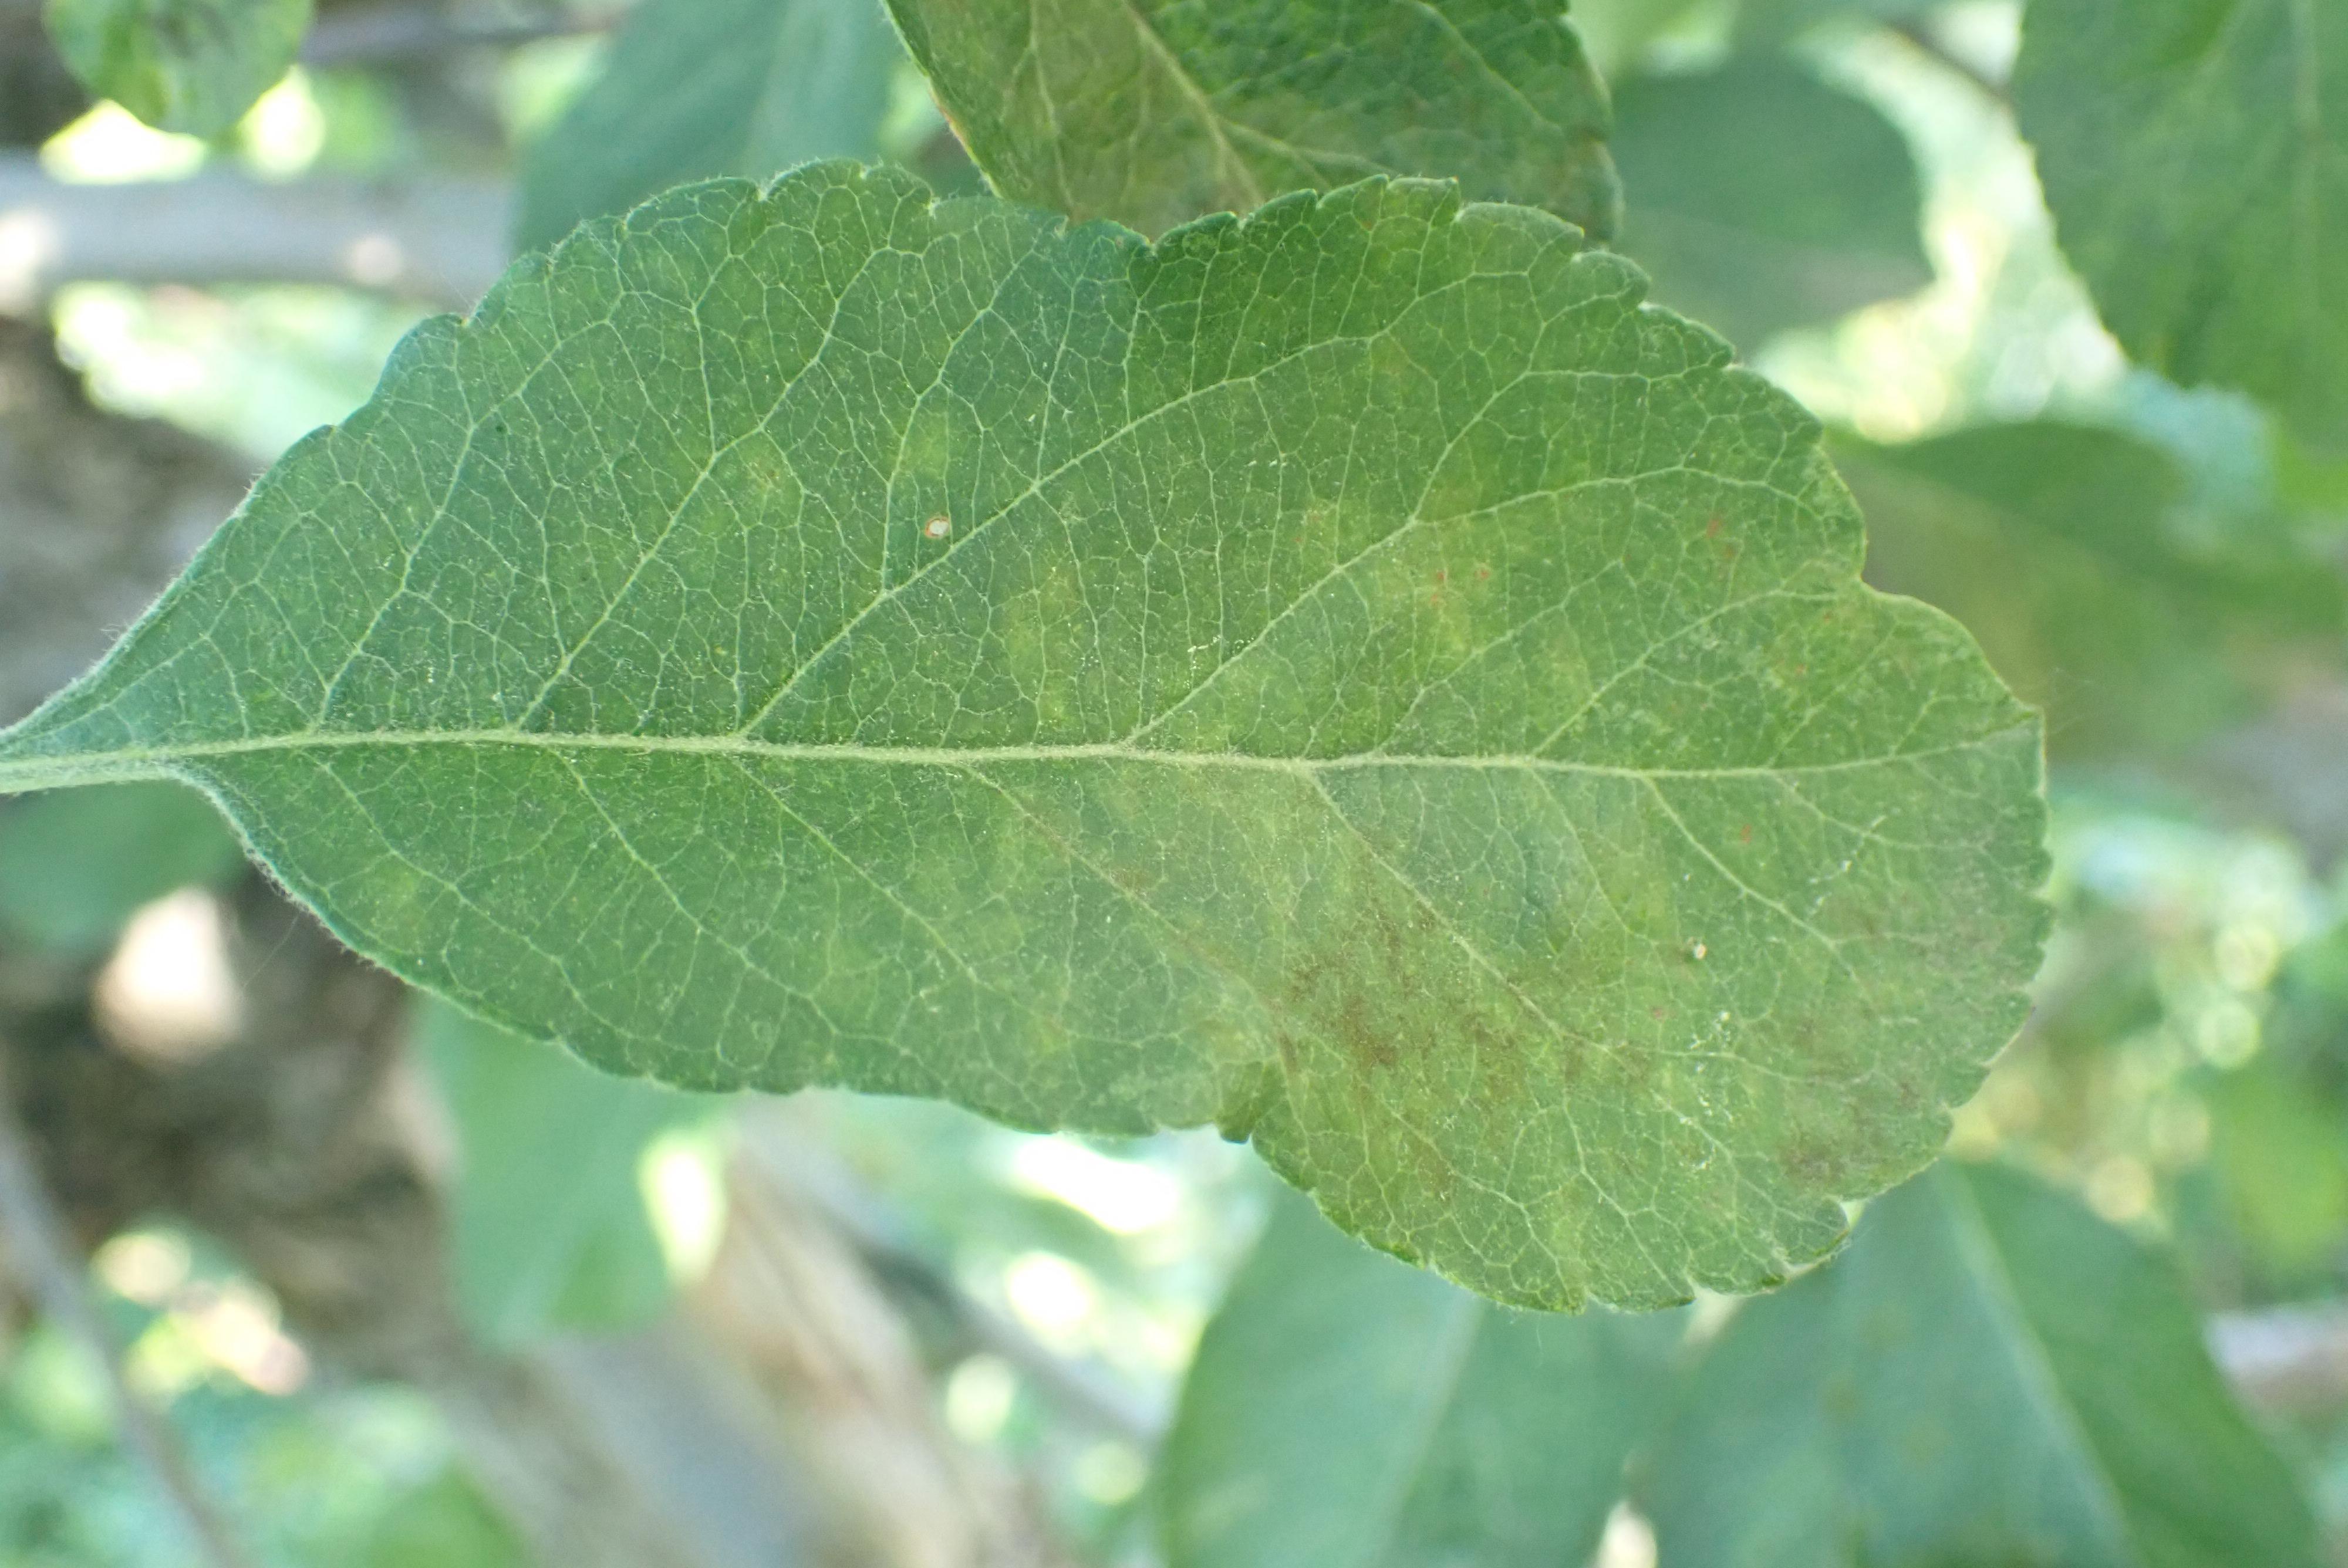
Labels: scab